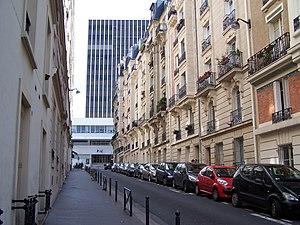
La rue Oudry est une voie située dans le quartier de la Salpêtrière du 13ᵉ arrondissement de Paris.